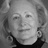
Emotion: happy